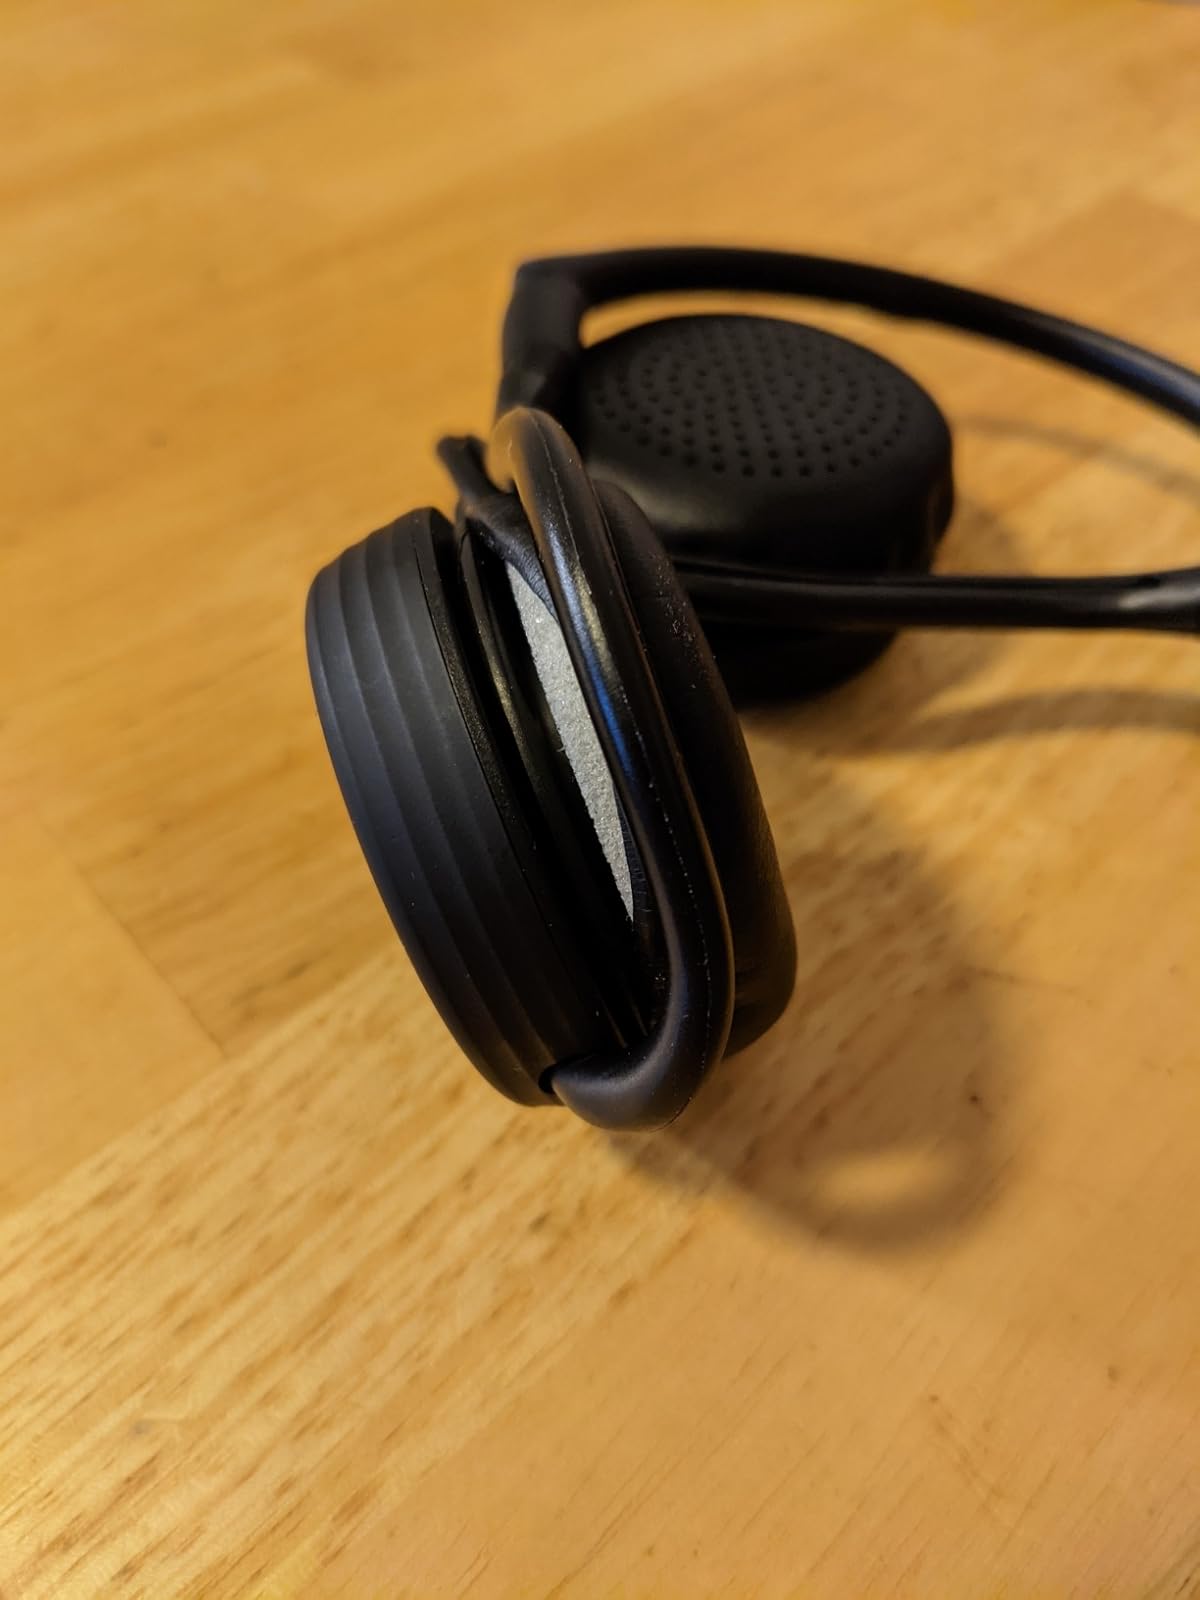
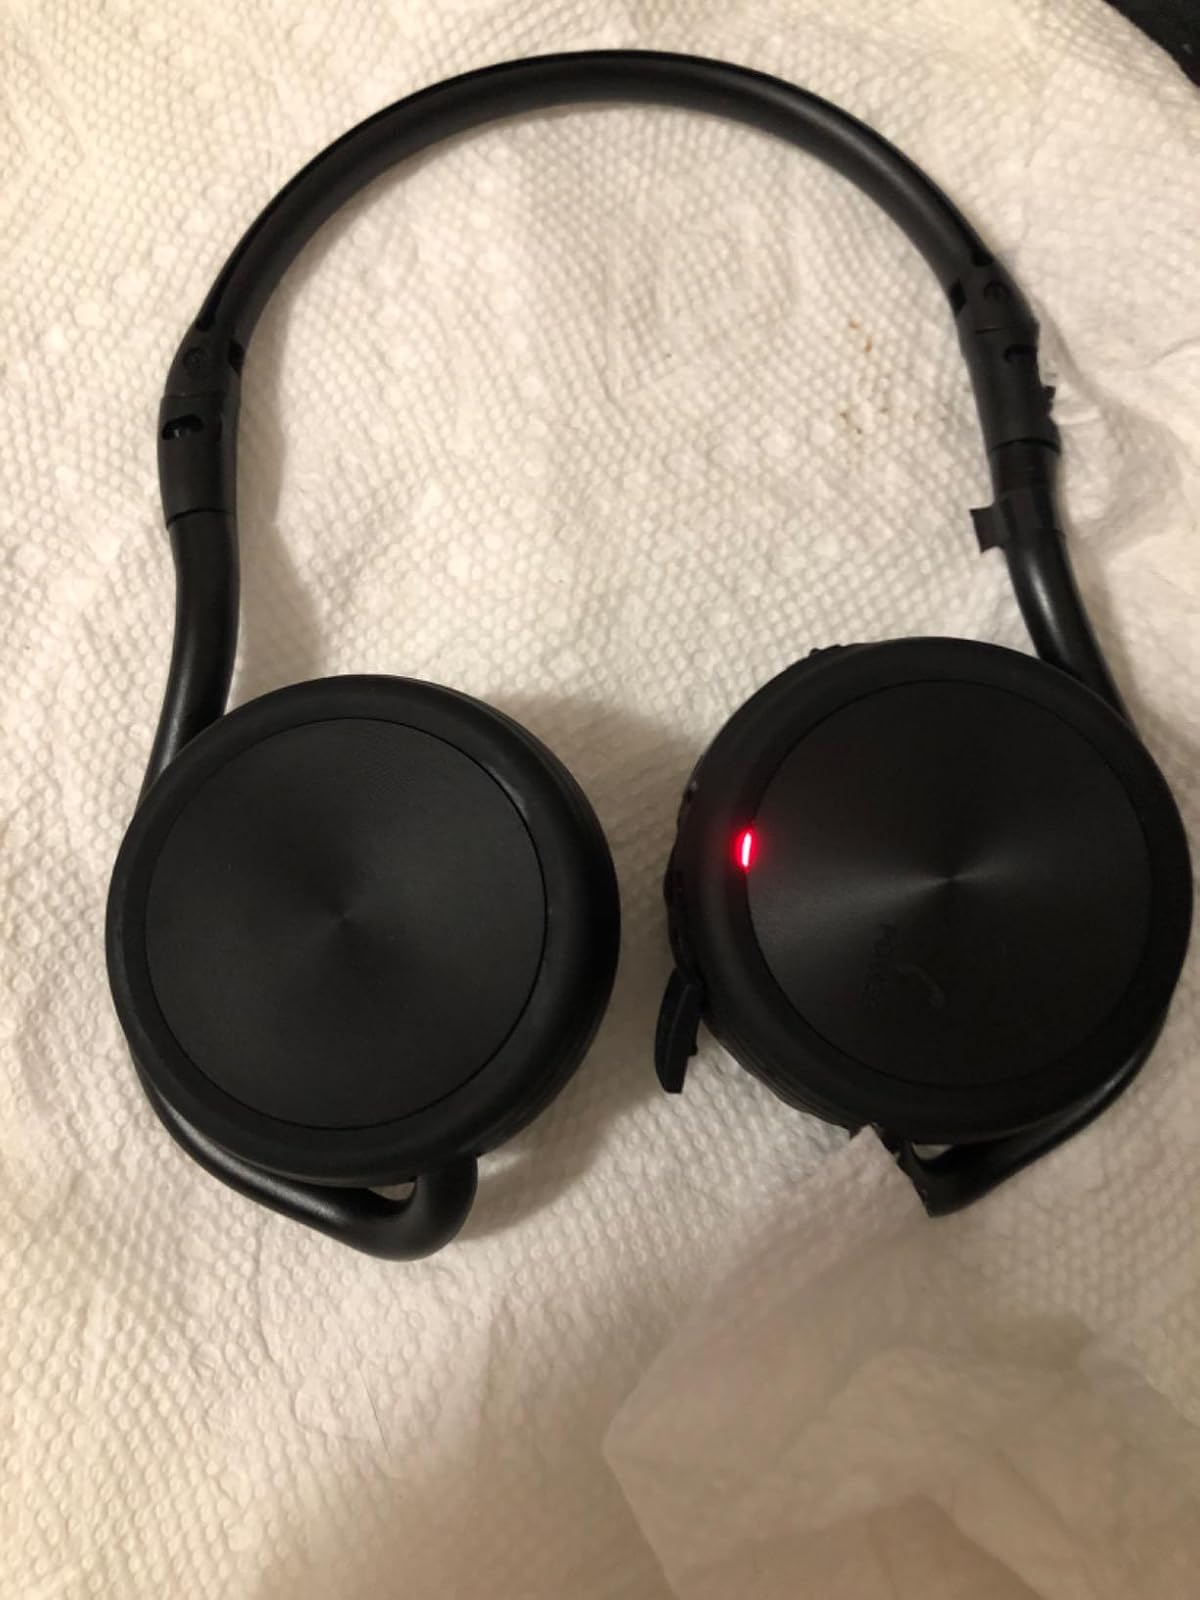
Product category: headphones
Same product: yes